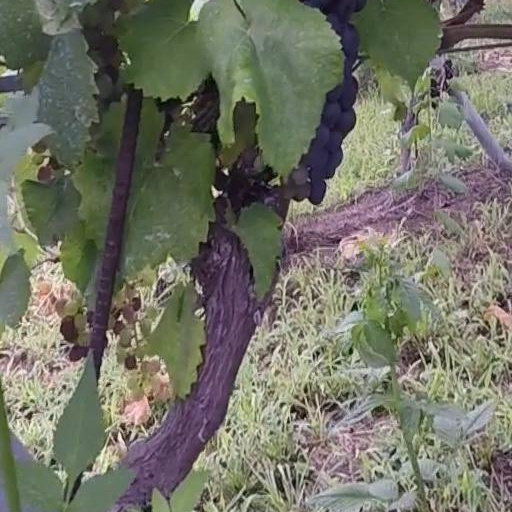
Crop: grape